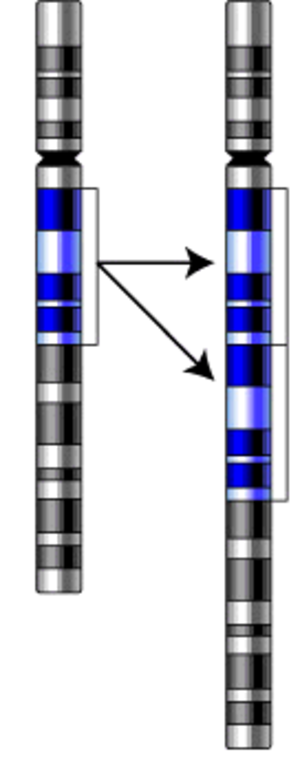
Une nouveauté évolutive est quelque chose, une structure ou une fonction par exemple, qui semble qualitativement distincte de ce qui était présent auparavant chez un organisme.